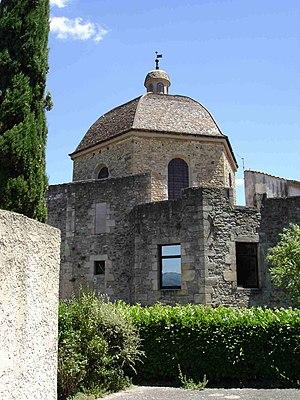
La chapelle Saint-Benoît est une chapelle située à Aubenas, en France, elle abrite le mausolée en marbre du Maréchal Jean-Baptiste d'Ornano et de son épouse.
Aubenas est une commune française située dans le département de l'Ardèche en région Auvergne-Rhône-Alpes. Elle est chef-lieu de canton et se trouve dans le sud du département.
Cet article recense les monuments historiques de l'Ardèche, en France. Pour les monuments historiques de la commune de Bourg-Saint-Andéol, voir la liste détaillée des monuments historiques de Bourg-Saint-Andéol